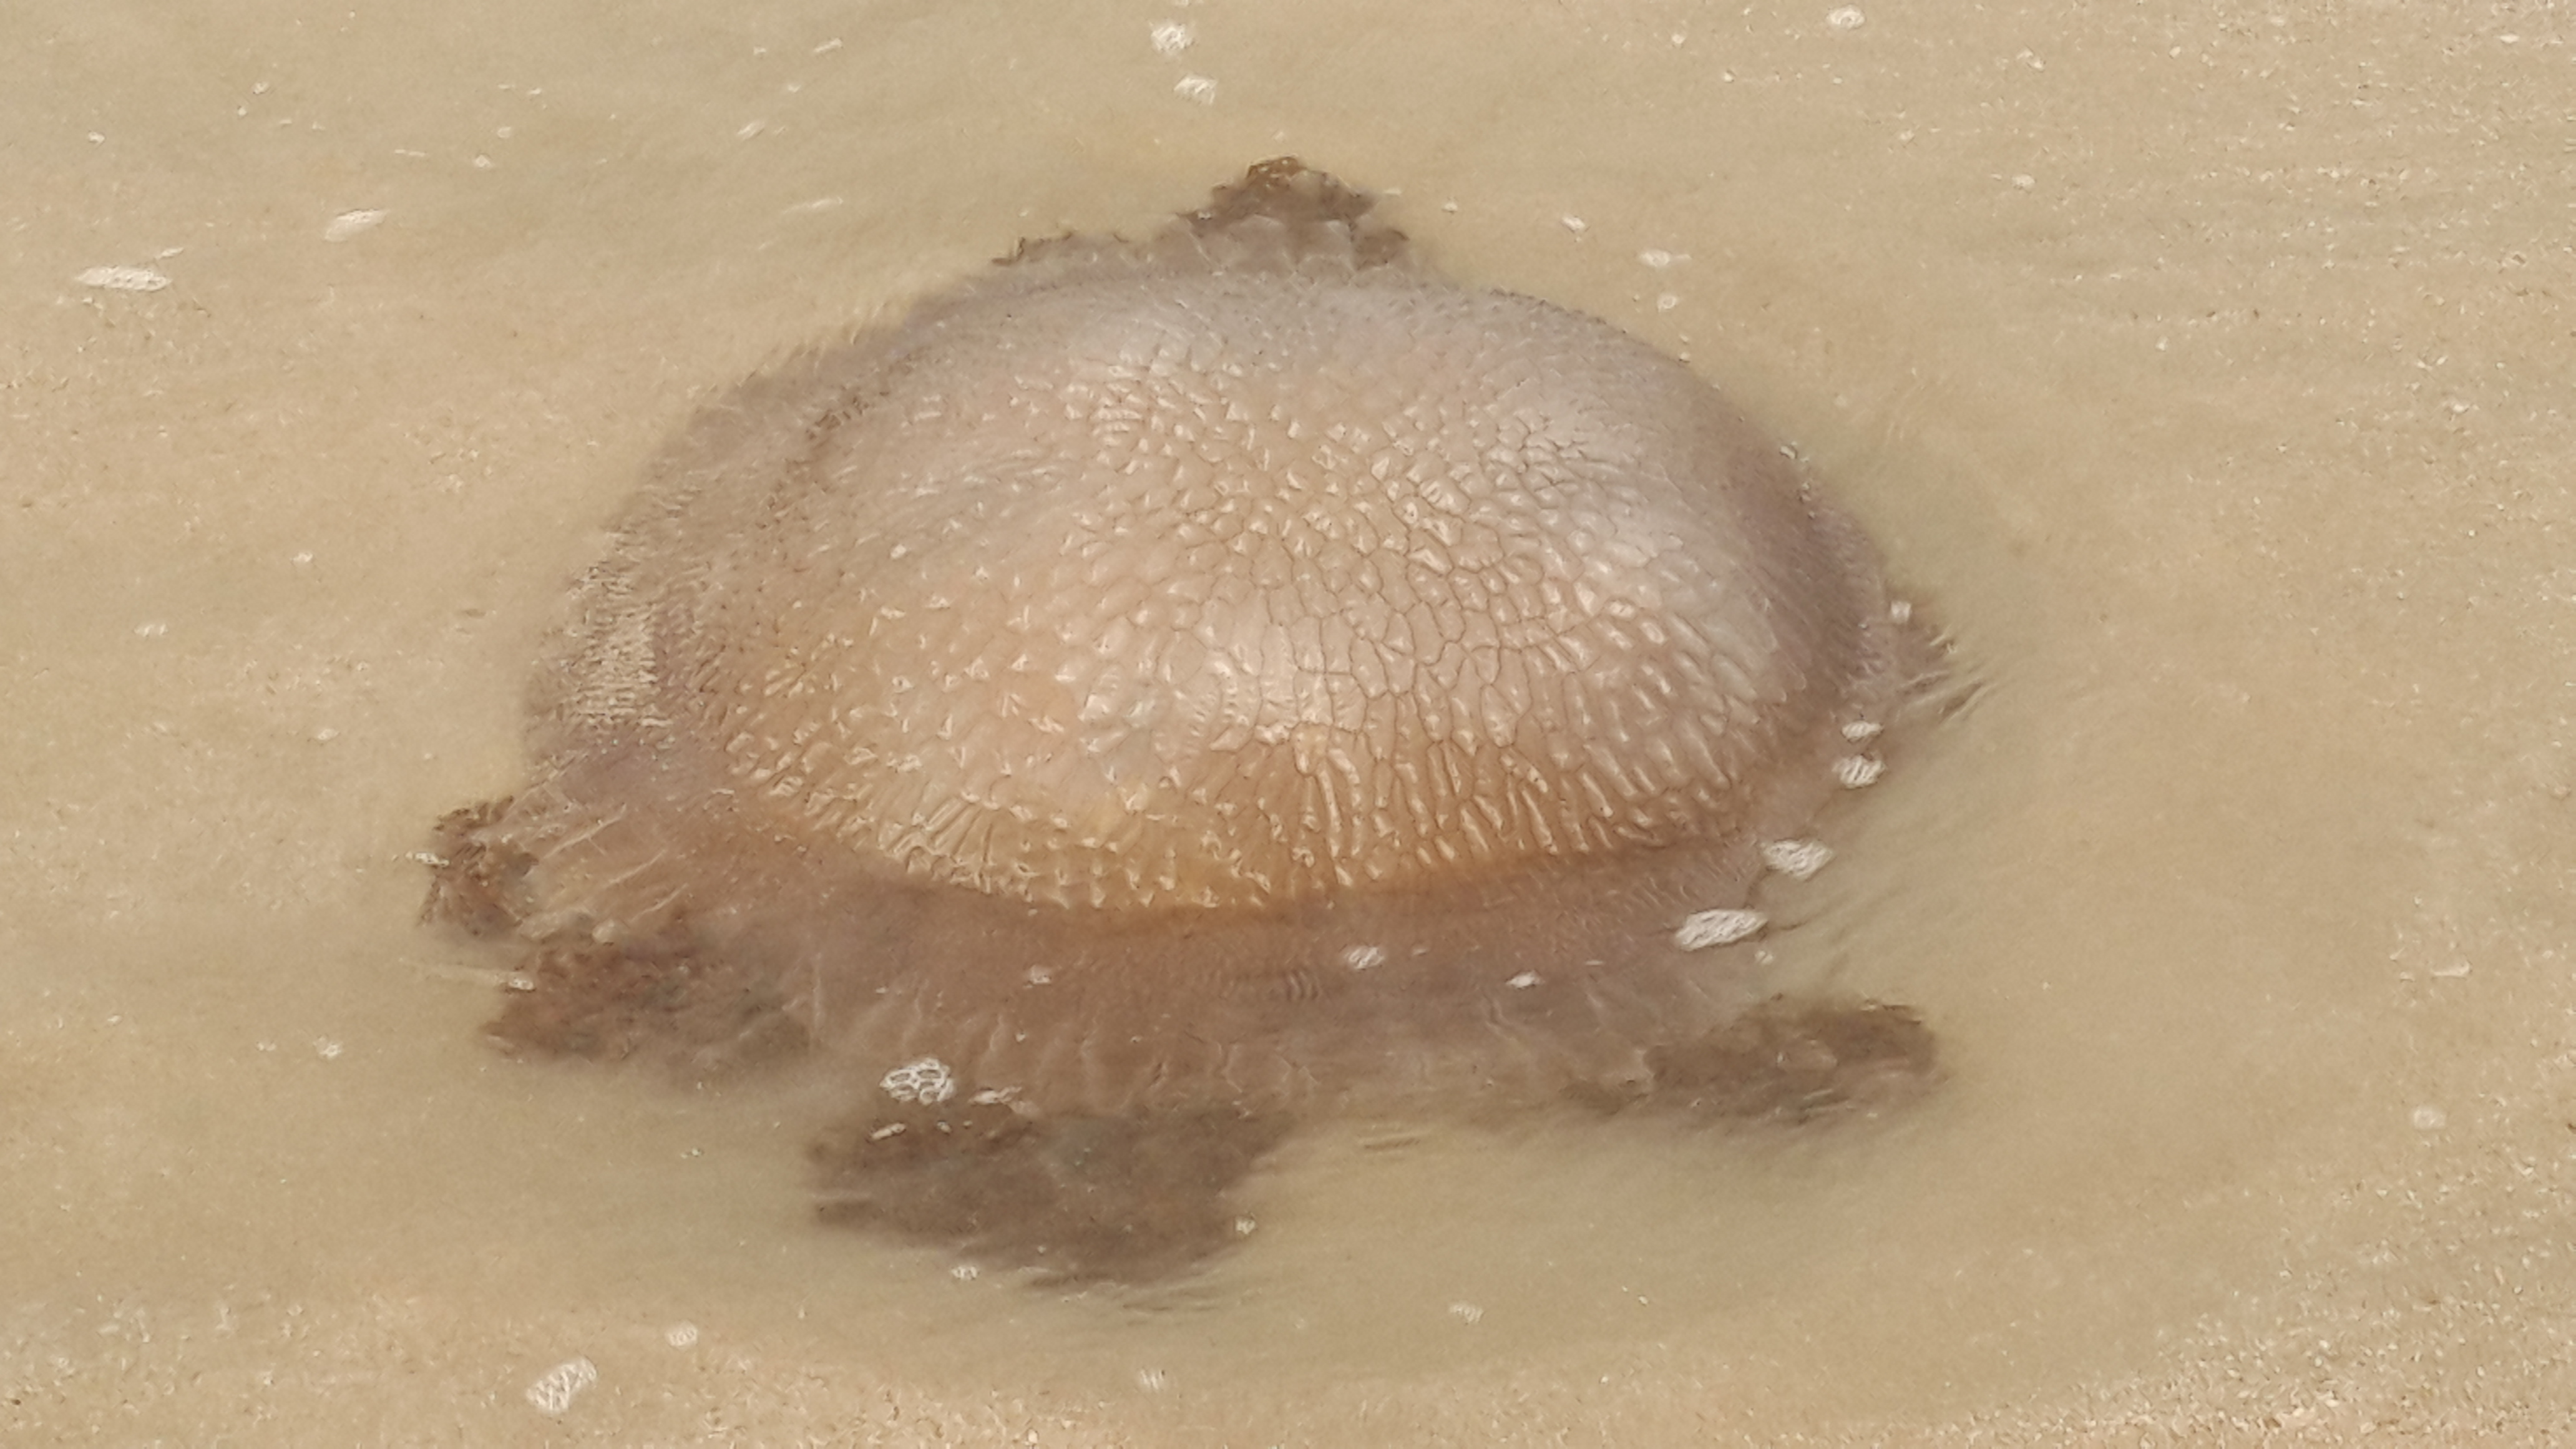
jellyfish, organism